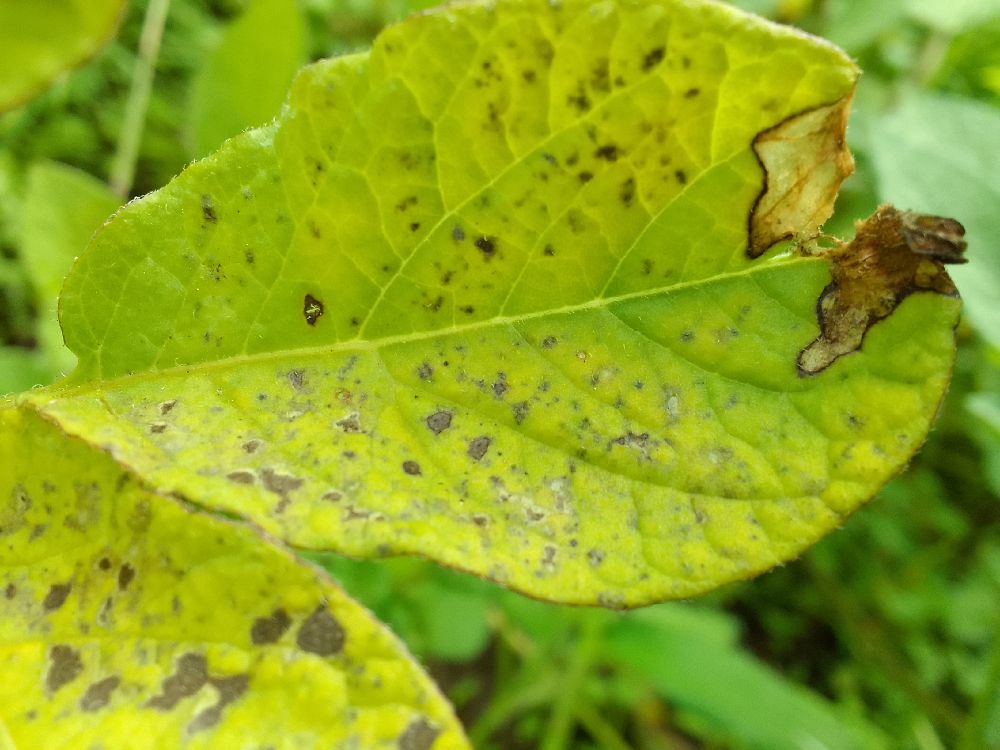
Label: Early blight